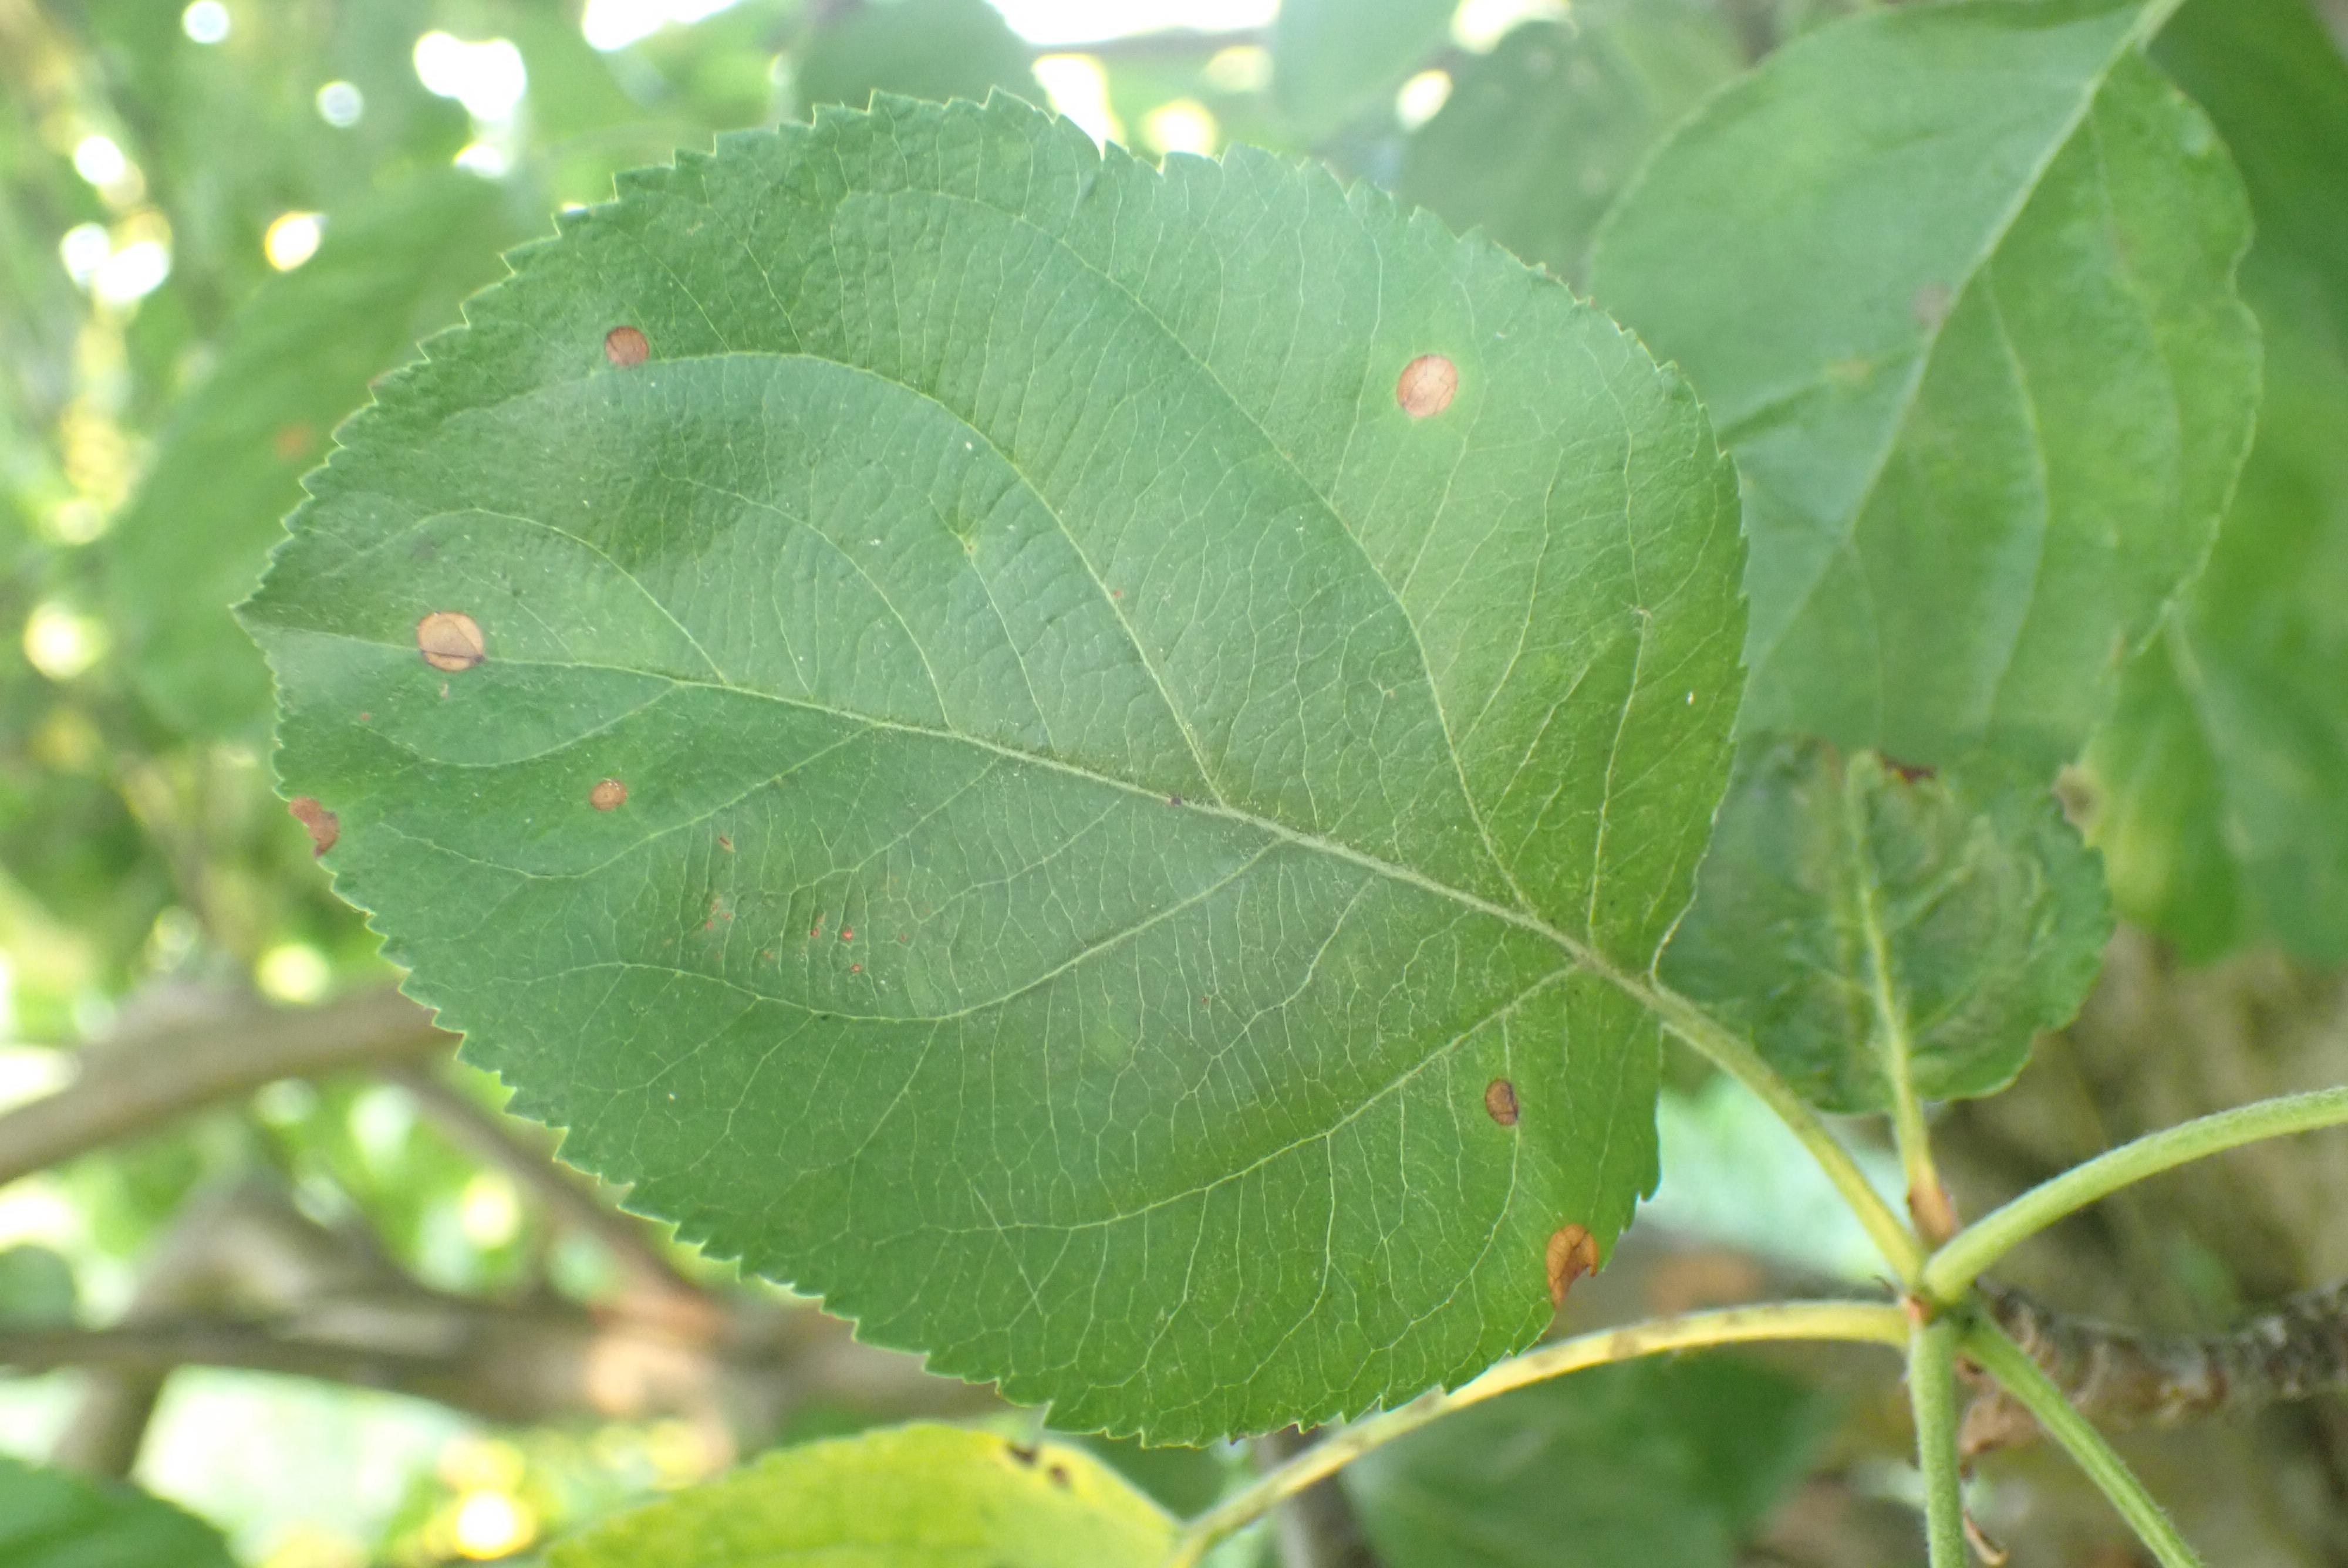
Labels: frog_eye_leaf_spot